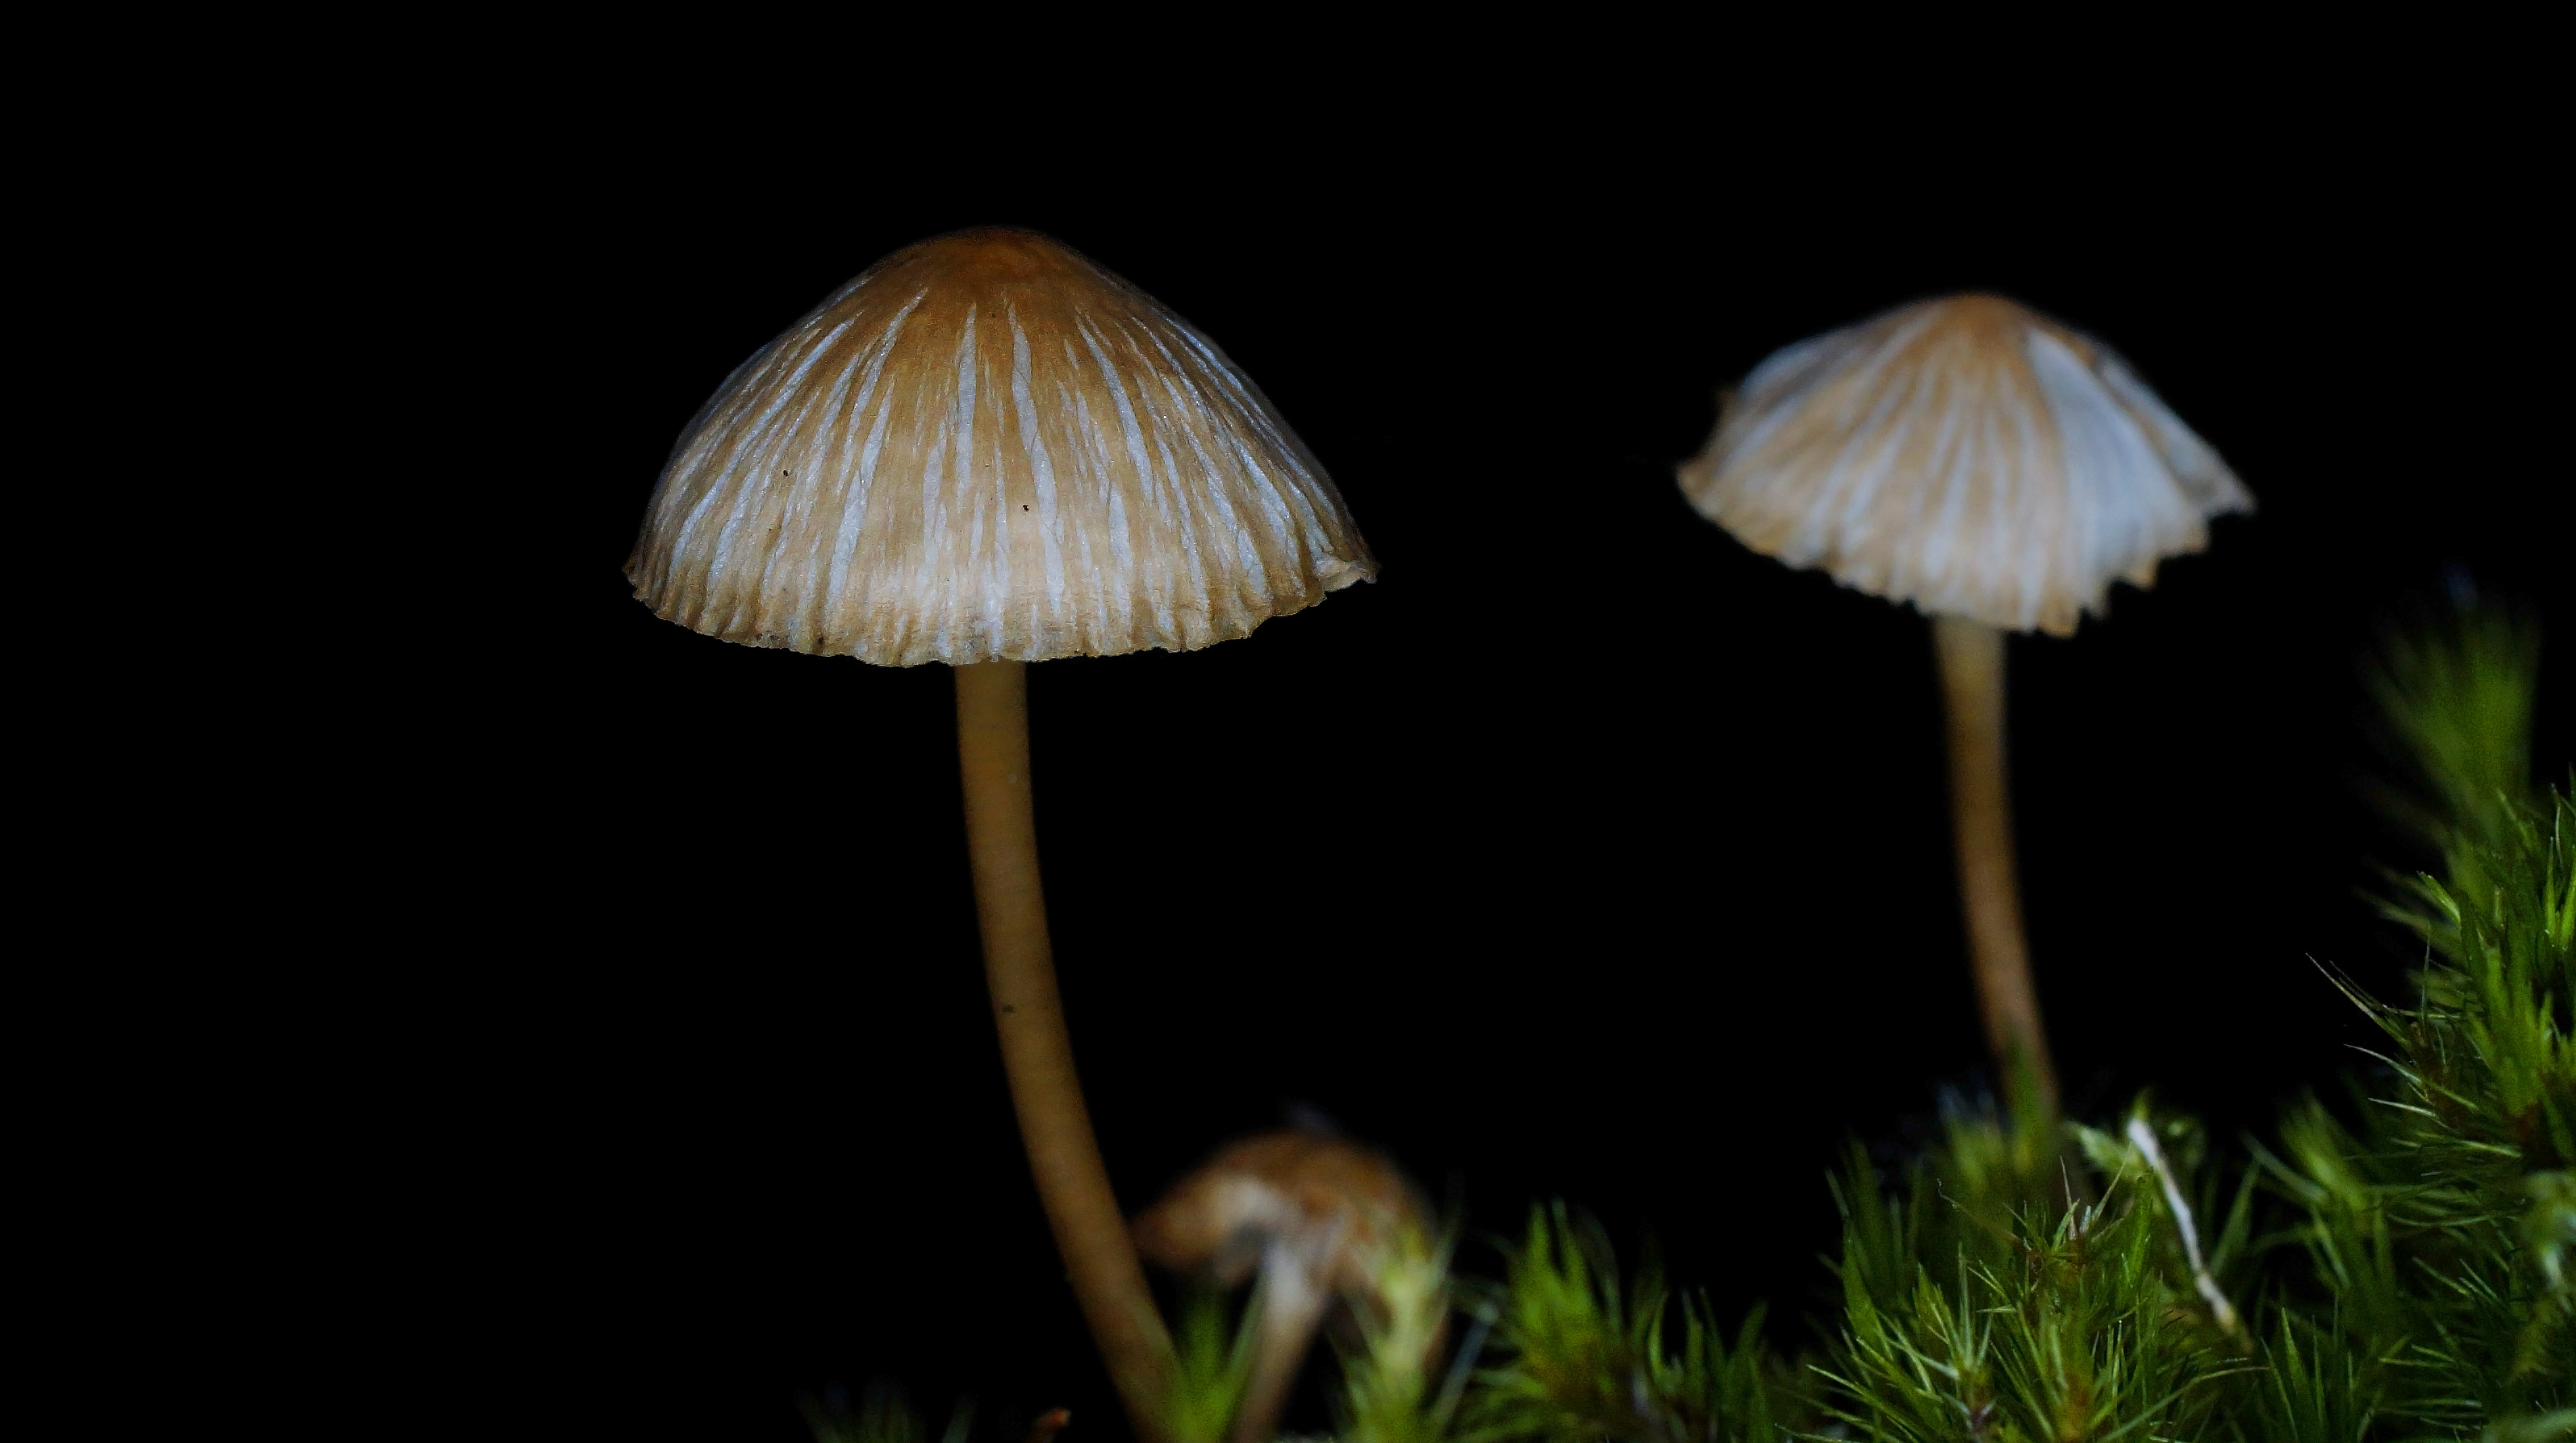
nature, leaf, flower, photo, macro, mushroom, flora, 100mm, mushrooms, naturaleza, setas, a77, minolta, g, ggl1, gaby1, xovesphoto, sonya77, minolta100mm, gphoto, gabrielcorua, xelodegalicia, macro photography, medicinal mushroom